Oesho

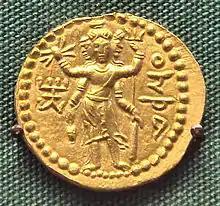
Three-faced Oesho on coin of Huvishka, with traditional attributes: thunder ("vajra"), trident, club ("Daṇḍa"), vase. Bactrian legend "Οηϸο"

Oesho is a deity found on coins of 2nd to 6th-century, particularly the 2nd-century Kushan era. He was apparently one of the titular deities of the Kushan dynasty. Oesho is an early Kushan deity that is regarded as an amalgamation of Shiva.